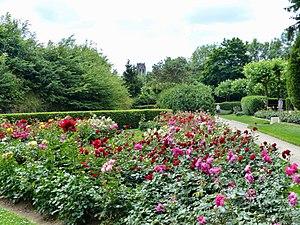
La roseraie de Cologne est une roseraie située à Cologne en Allemagne à l'emplacement de l'ancien fortin X des fortifications de la ville dans le quartier de Neustadt-Nord.